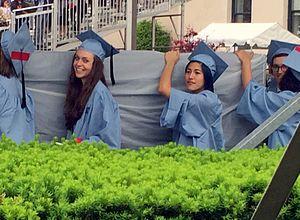
Emma Sulkowicz est une performeuse et militante anti-viol américaine qui attire l'attention des médias pour la première fois pour sa performance Mattress Performance. L'œuvre consiste en Sulkowicz portant un matelas partout où elle se rend sur le campus au cours de sa dernière année à l'université Columbia. Sulkowicz déclare que cette pièce prendra fin lorsque l'étudiant qui l'a violée dans son dortoir en 2012 aura quitté ou été expulsé de l'université. Il s’agit d’une manifestation contre les agressions sexuelles sur les campus et le traitement par l’université de son dossier d’agression sexuelle, dans lequel les accusés furent dégagés de toutes responsabilités.